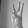
ASL letter: W